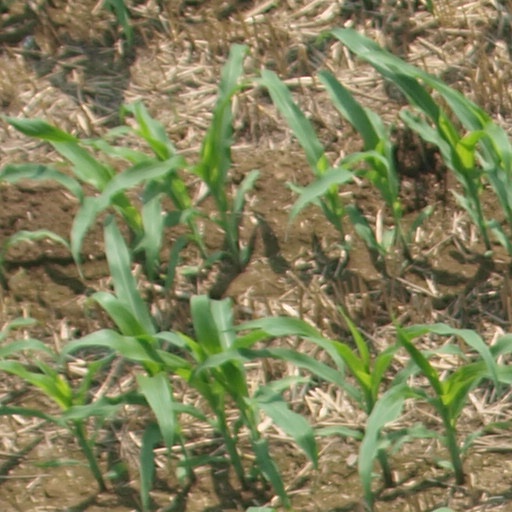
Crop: maize; corn